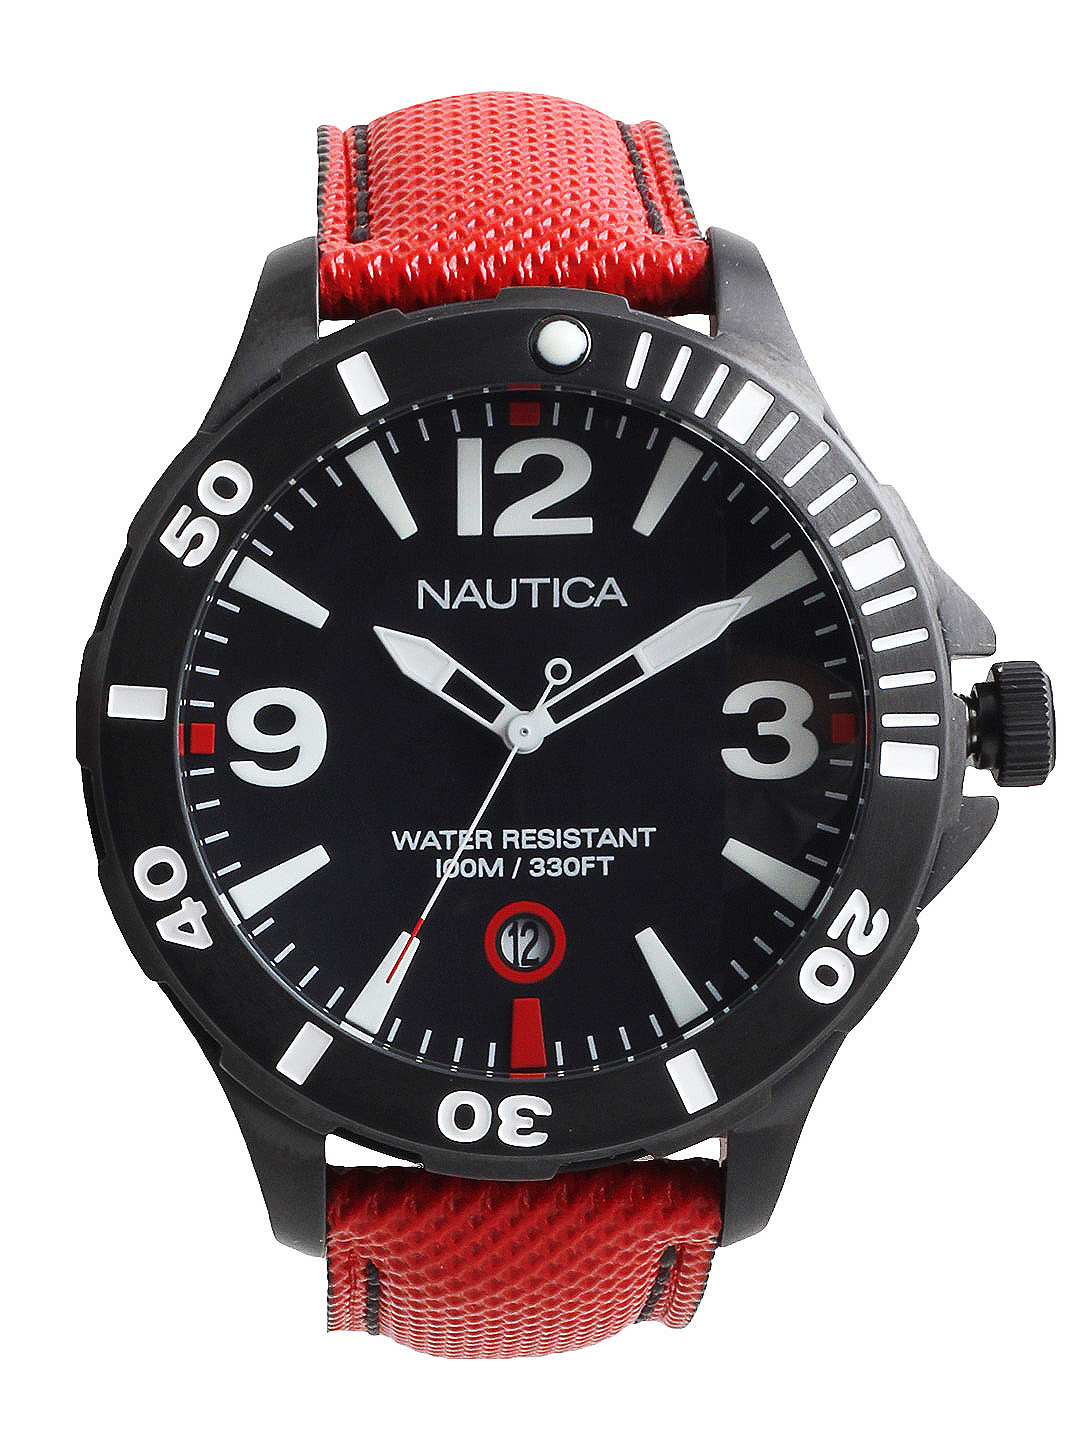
Nautica Men Black Dial Watch
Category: Accessories / Watches / Watches
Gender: Men
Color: Black
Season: Winter 2016
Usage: Casual